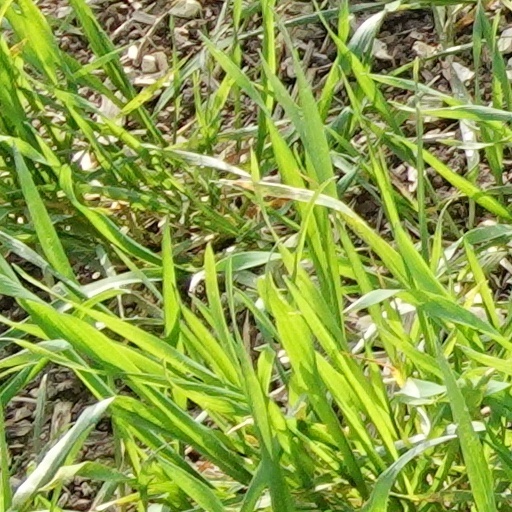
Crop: wheat